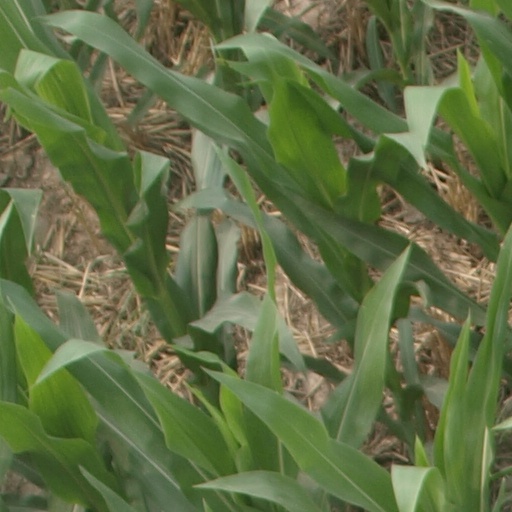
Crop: maize; corn